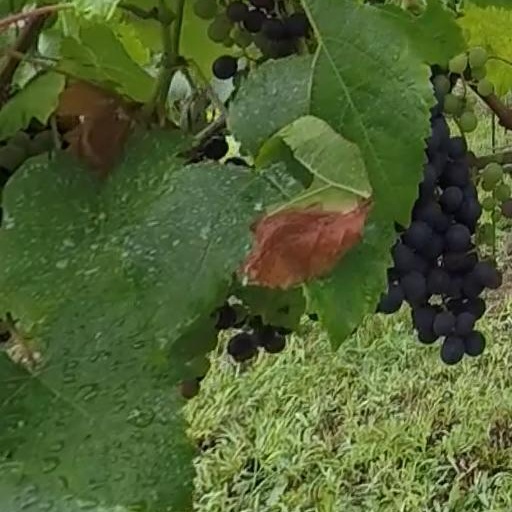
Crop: grape